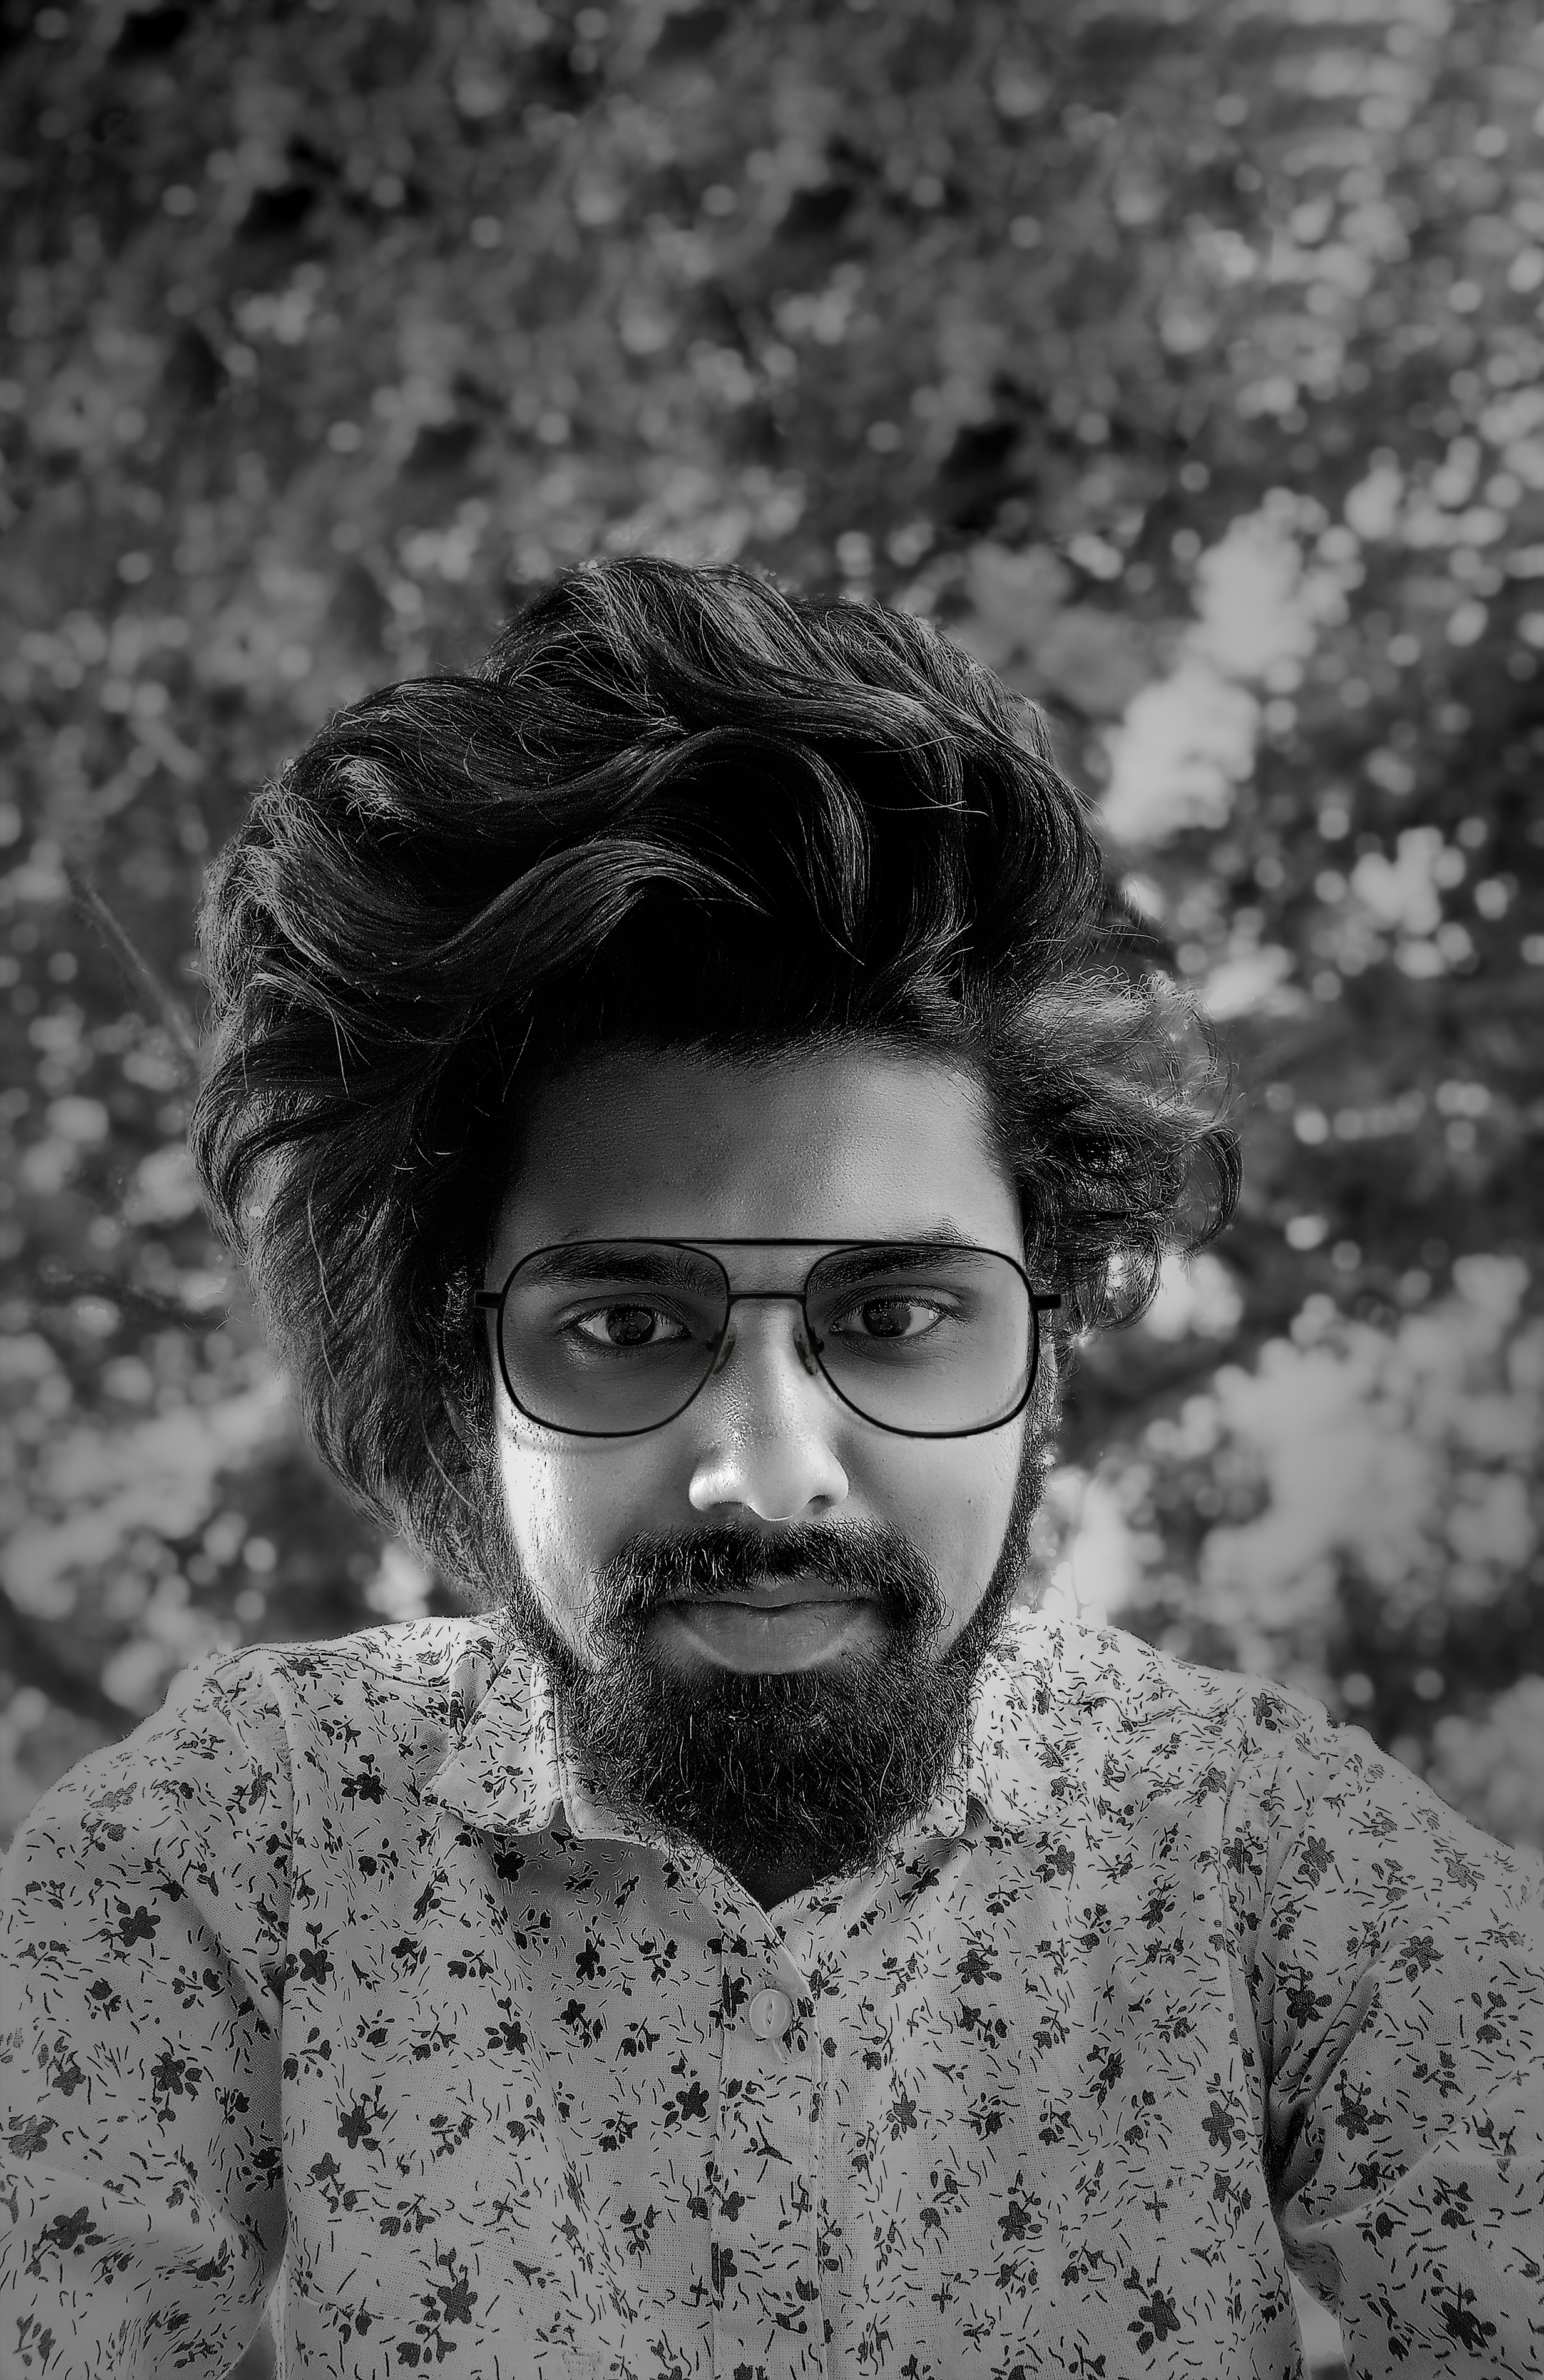
man, eyewear, glasses, facial hair, vision care, hairstyle, shirt, moustache, goggles, mammal, sunglasses, beard, style, monochrome photography, jaw, black hair, cool, black and white, Eye glass accessory, monochrome, street fashion, portrait photography, portrait, selfie, button, photo shoot